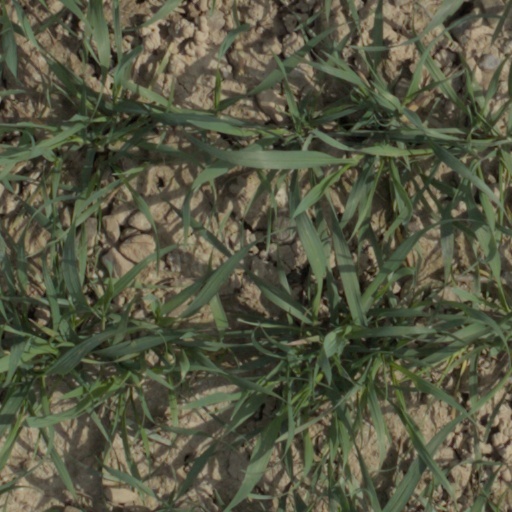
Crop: wheat